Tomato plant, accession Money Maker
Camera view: horizontal (90 deg, fisheye); turntable rotation: 0 degrees
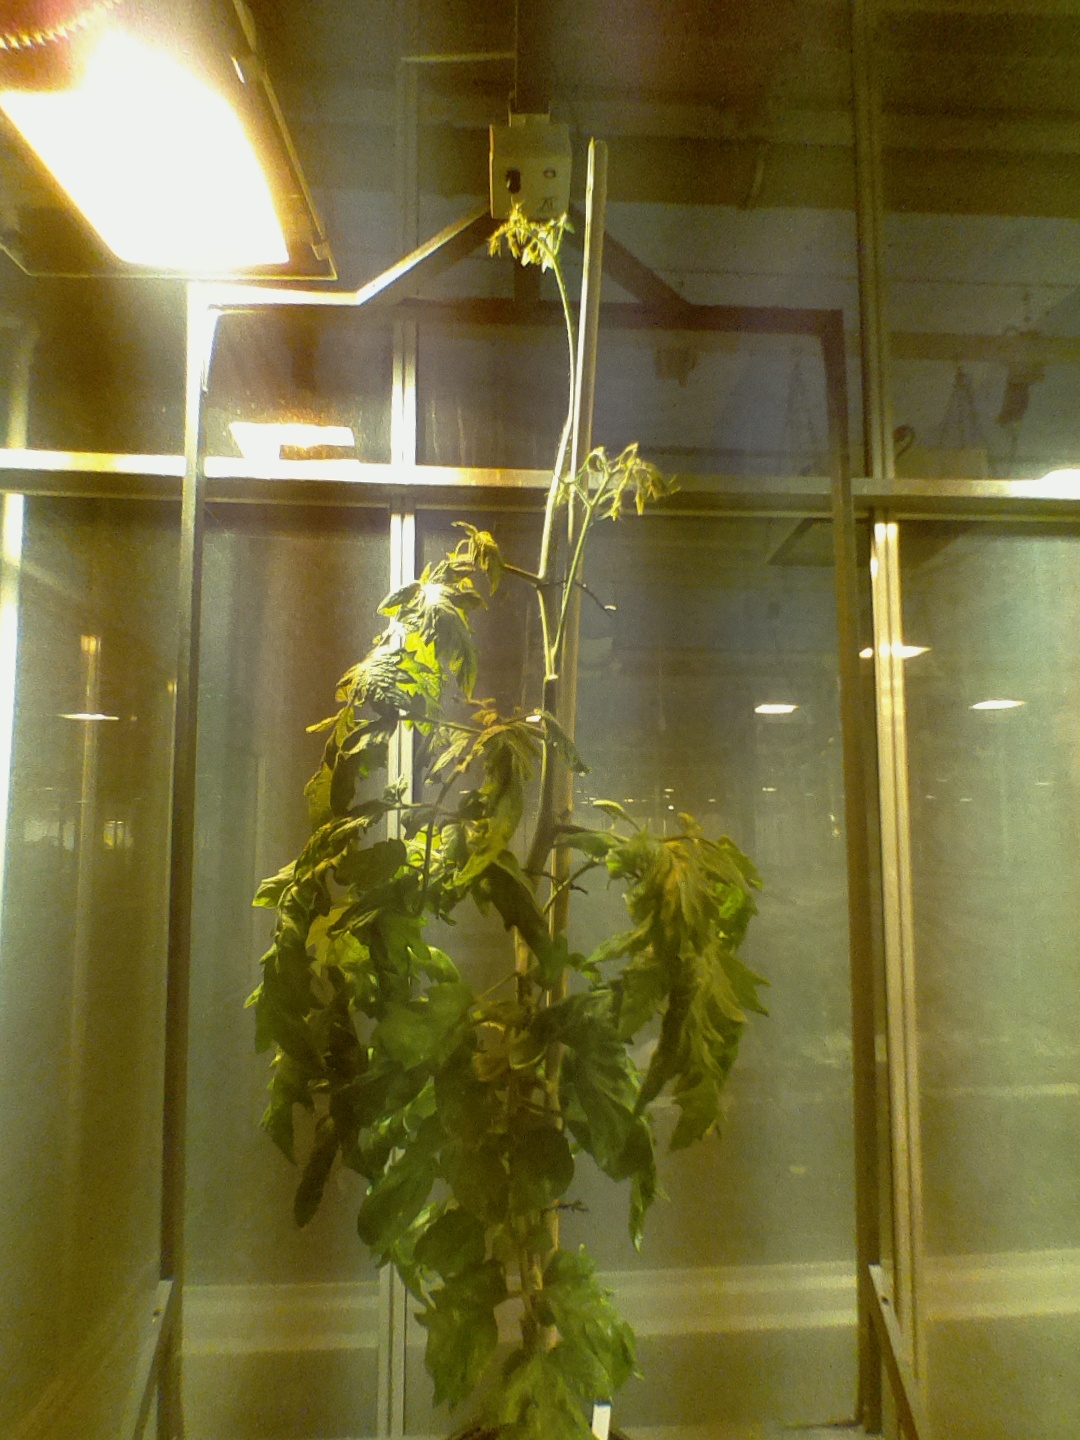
BBCH growth stage 74: 40%-50% of final fruit size